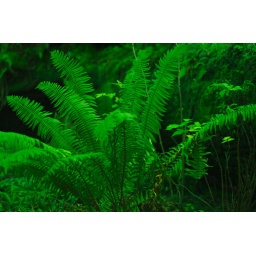
While plants tend to normally be green, this plant and everything around it appears green due to the lighting.